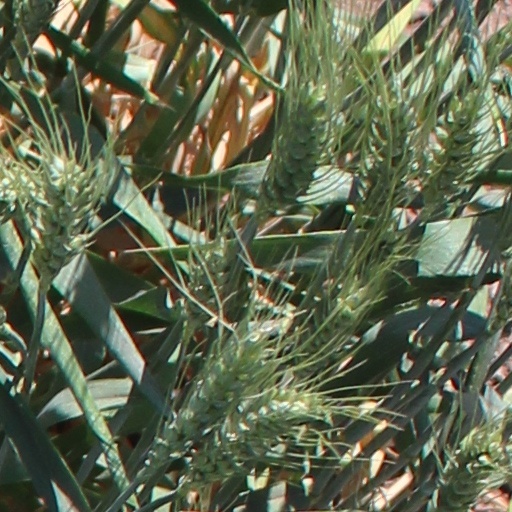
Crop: wheat